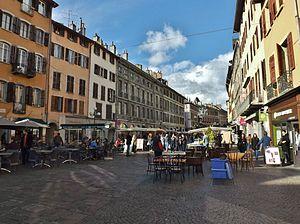
Vue de la Place Saint-Léger et ses nombreux commerces, principale rue piétonne de Chambéry en Savoie.
Chambéry est une commune française située dans le département de la Savoie en région Auvergne-Rhône-Alpes.